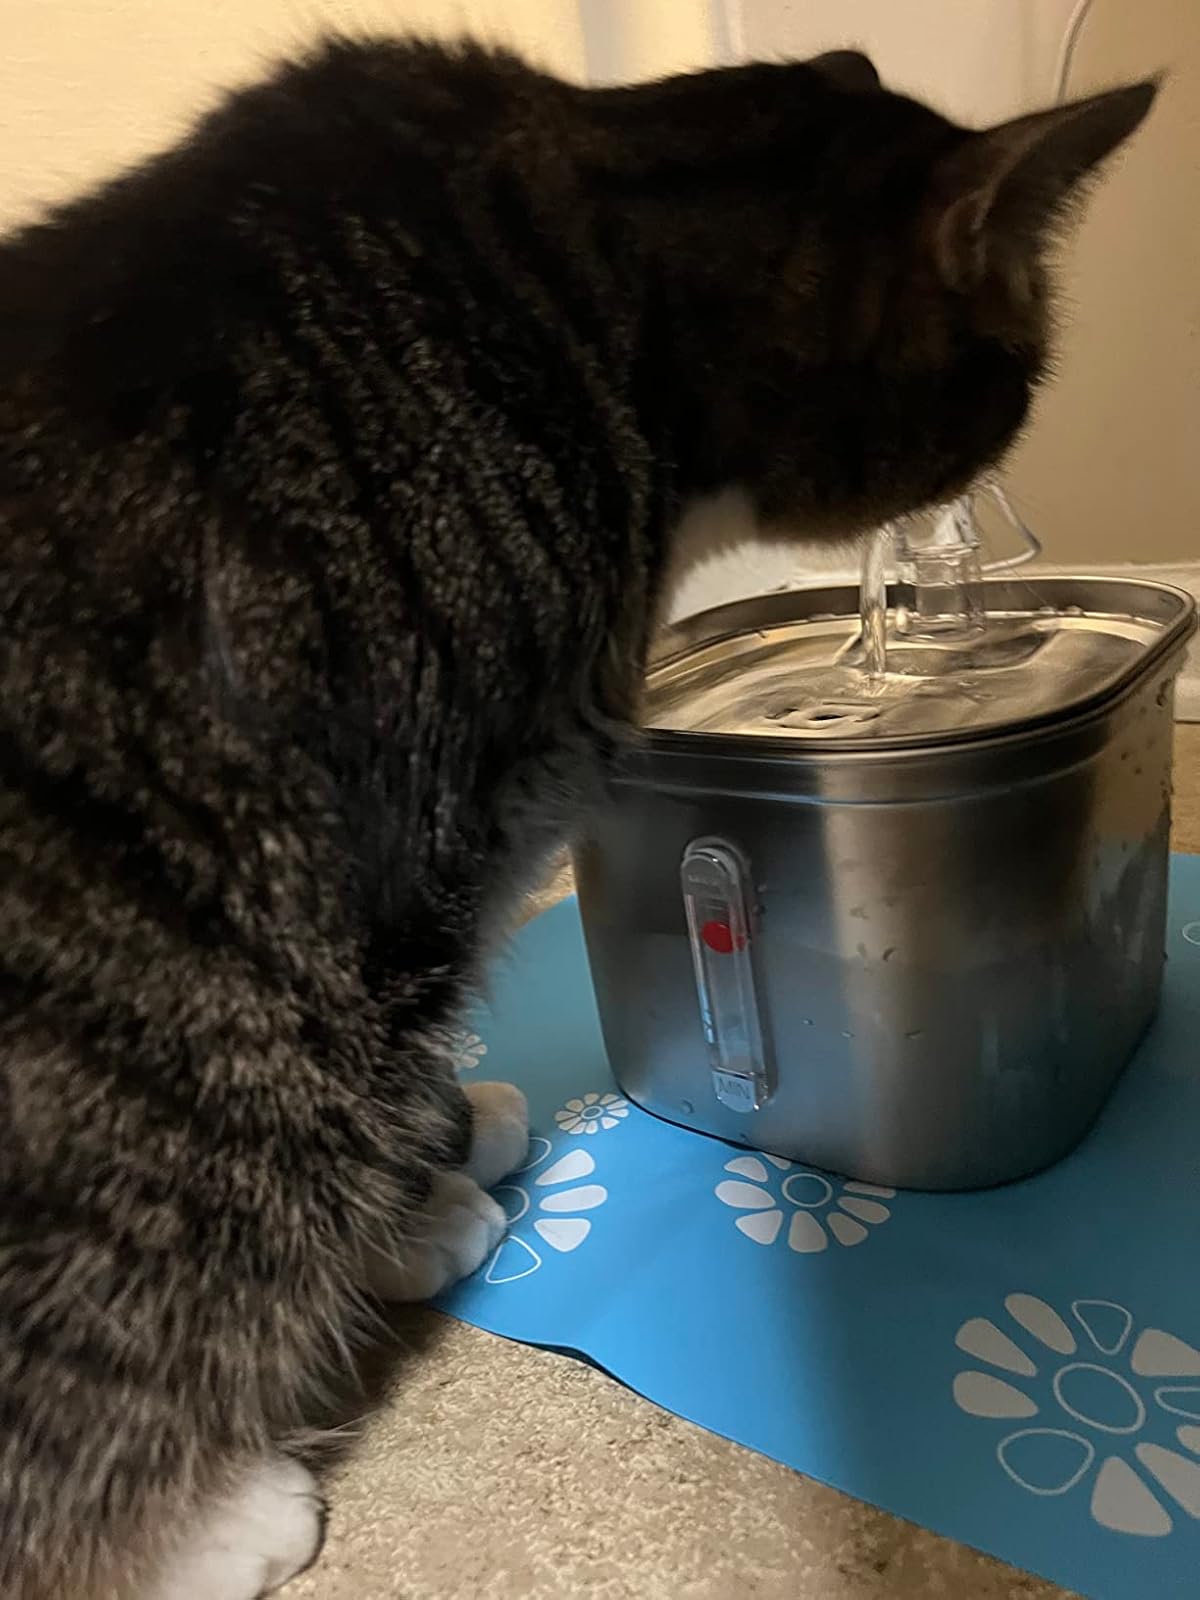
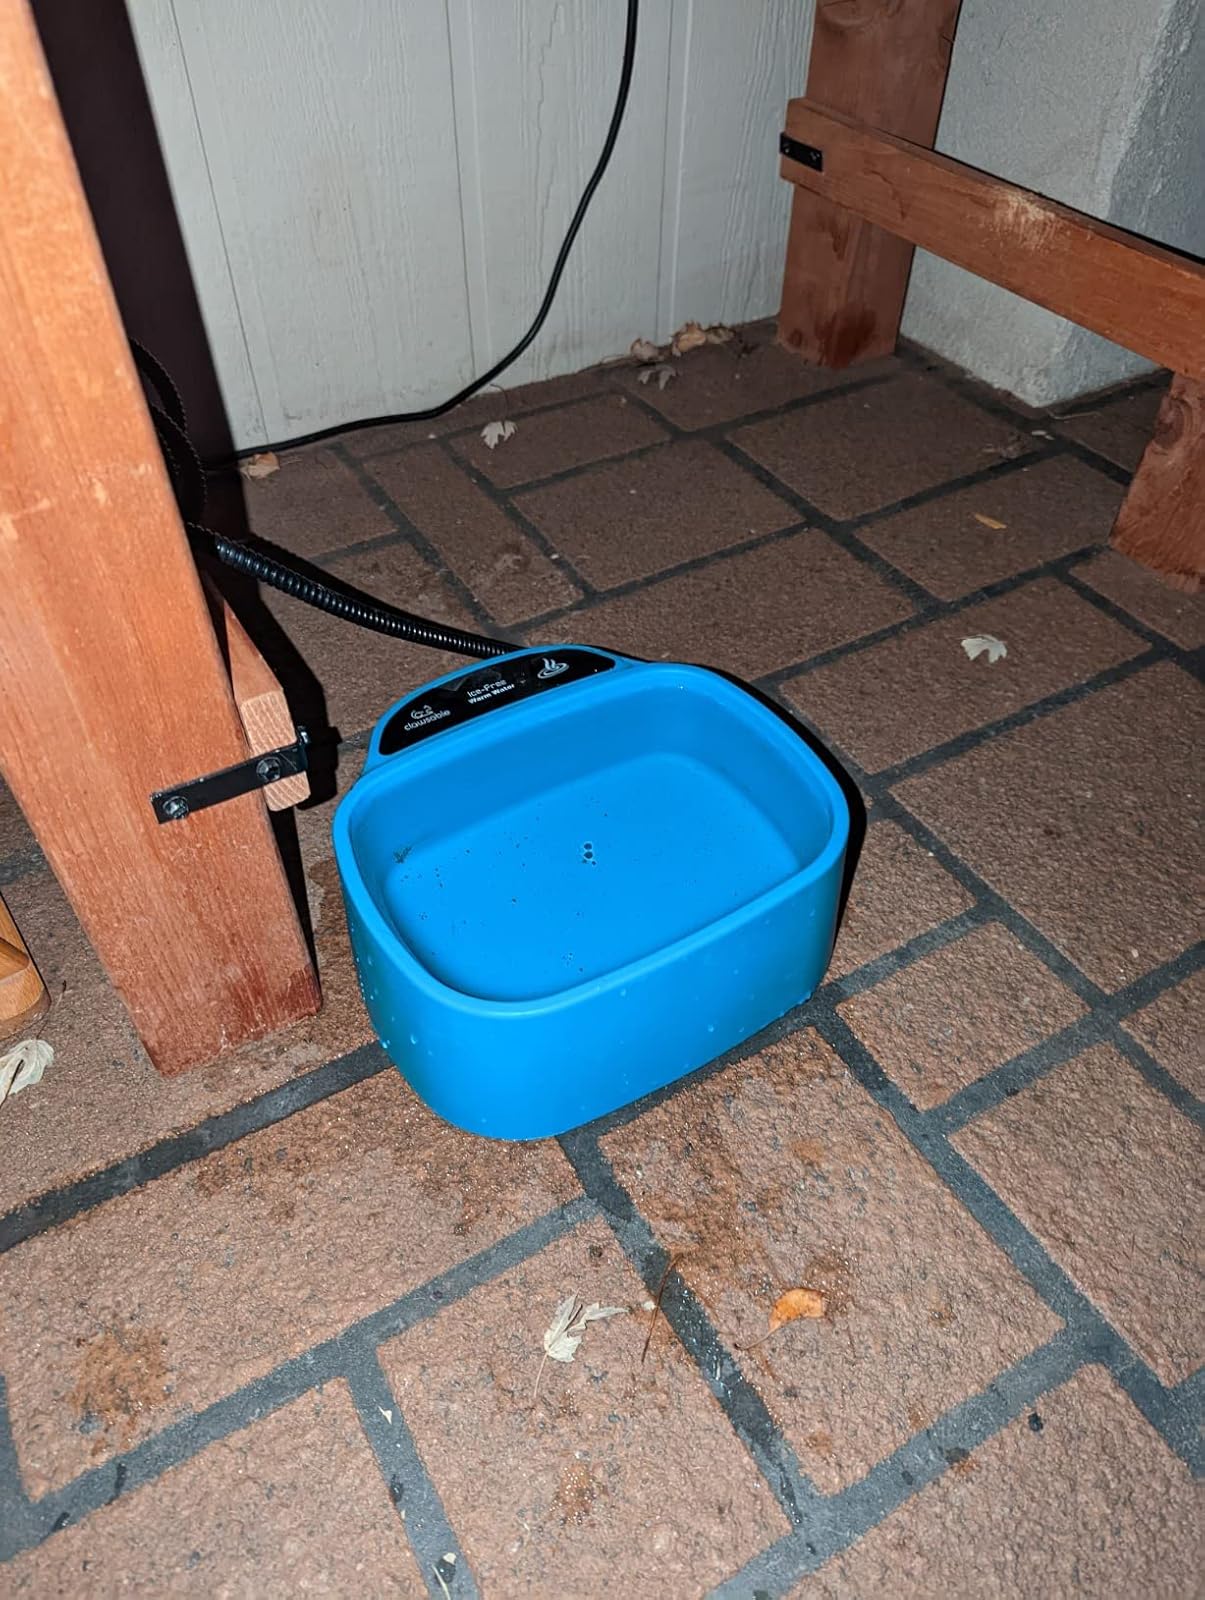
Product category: items_bowl
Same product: no